Alex Borg

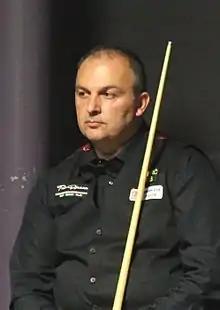
Paul Hunter Classic 2016

Alex Borg (born 5 June 1969) is a Maltese former professional snooker player. Borg currently resides in Mellieha, Malta.